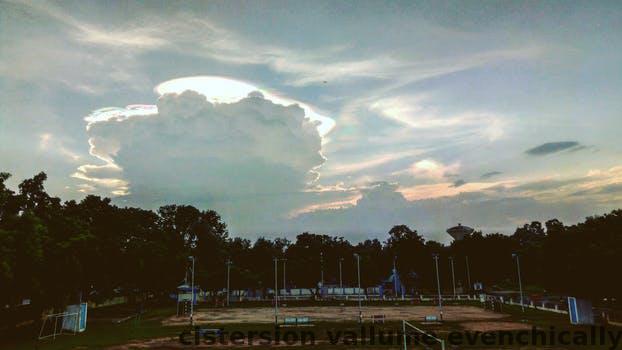
Label: Watermark